Nuclear power in Australia

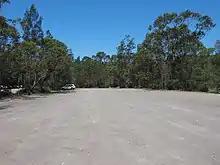
Part of the Murrays Beach Car Park in the Jervis Bay Territory in 2020; the car park occupies part of the site cleared for the nuclear power plant

In 1969, a 500 MW nuclear power station was proposed for the Jervis Bay Territory, 200 km south of Sydney. A local opposition campaign began, and the South Coast Trades and Labour Council (covering workers in the region) announced that it would refuse to build the reactor. Some environmental studies and site works were completed, and two rounds of tenders were called and evaluated, but in 1971 the Australian government decided not to proceed with the project, citing economic reasons.